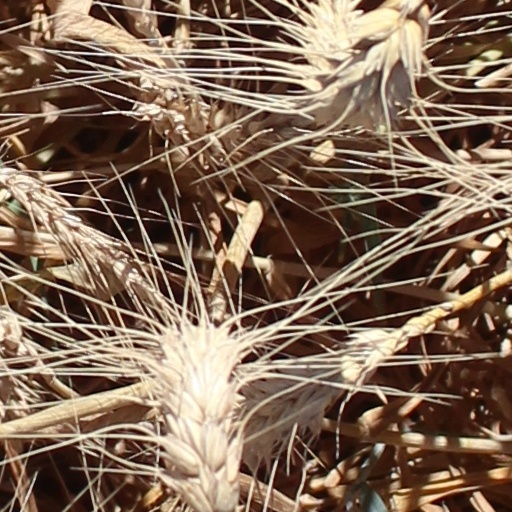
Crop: wheat